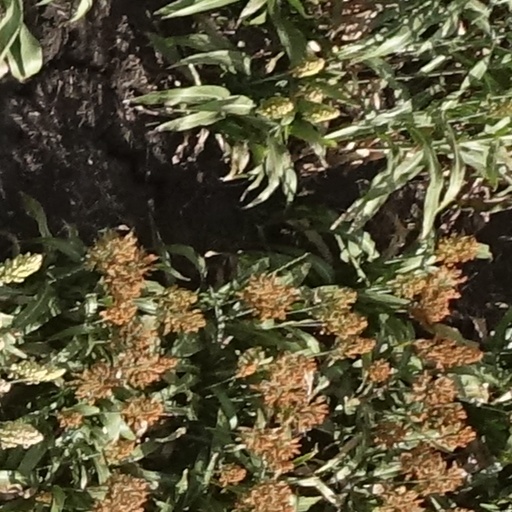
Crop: sorghum